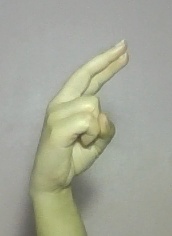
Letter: zay